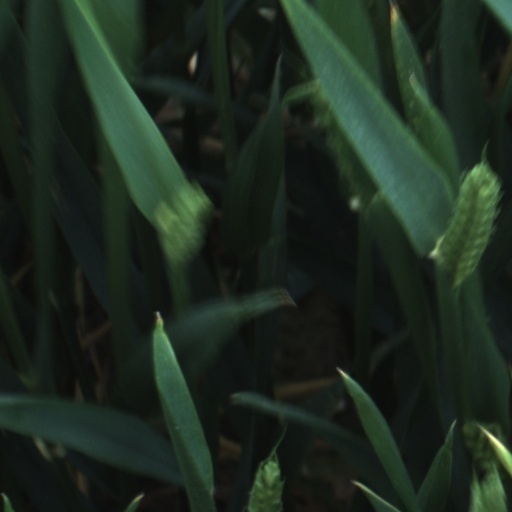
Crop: wheat